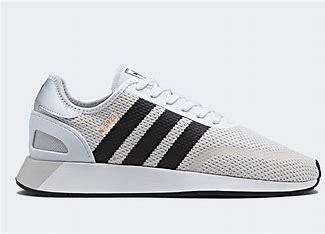
Brand: Adidas
Model: N 5923